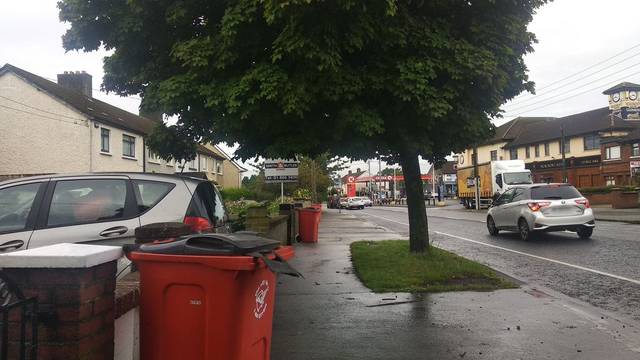
Region: Ireland
Coordinates: 53.385, -6.232